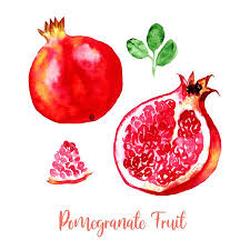
Label: Pomegranate